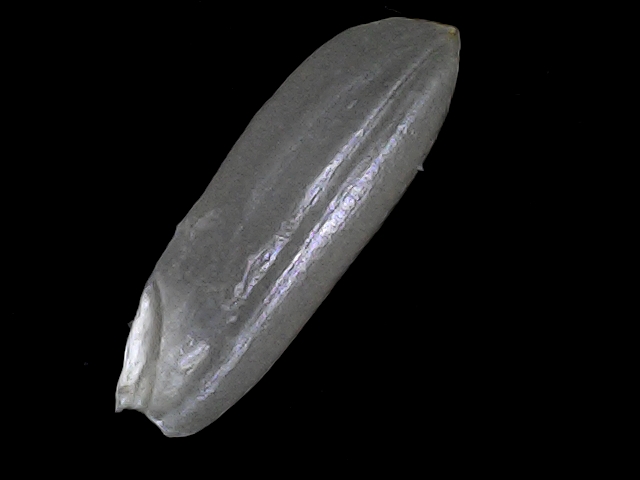
Rice variety: BRRI67